Saxon Garden

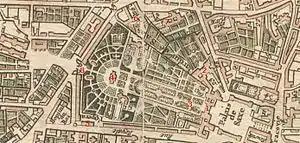
Plan of the Saxon Garden.

The Saxon Garden was originally the site of Warsaw fortifications, "Sigismund's Ramparts," and of a palace built in 1666 for the powerful aristocrat, Jan Andrzej Morsztyn. The garden was extended in the reign of King Augustus II, who attached it to the "Saxon Axis", a line of parks and palaces linking the western outskirts of Warsaw with the Vistula River.